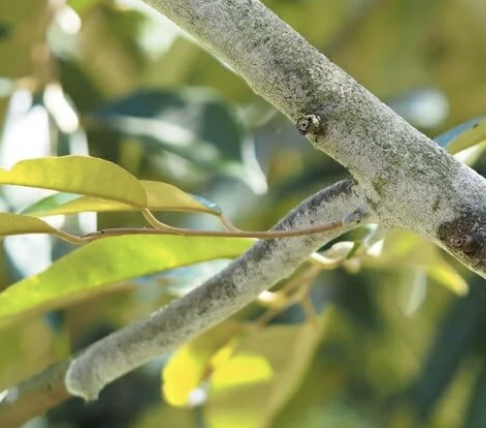
Label: pink_disease